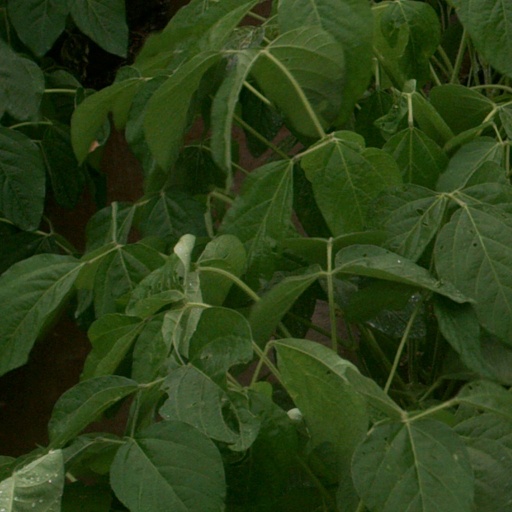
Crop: soybean